September 2022 Armenia–Azerbaijan clashes

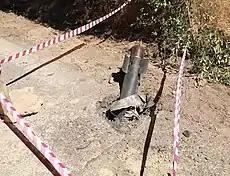
A fired missile in Sotk; a village in Armenia's Gegharkunik Province, that has been described as a ghost town after the entire population fled their homes due to shelling and infrastructural damage caused by Azerbaijan

In the morning of 14 September, the Azerbaijani MoD reported that the Armenian Armed Forces had fired mortars and artillery at Azerbaijani army units stationed in the Kelbajar and Lachin directions during the night and that the army was taking "adequate retaliatory measures". The Armenian MoD called this "another disinformation" which "serves as an information base for carrying out military aggression against the sovereign territory of the Republic of Armenia". Armenian MoD also reported that Azerbaijan was shelling Jermuk and Verin Shorzha, using artillery, mortars and large-caliber small arms. At 11 am, the Azerbaijani Ministry of Defense and the Prosecutor General's Office issued a joint statement claiming that two Azerbaijani civilians had been injured as a result of the Armenian Armed Forces' shelling.